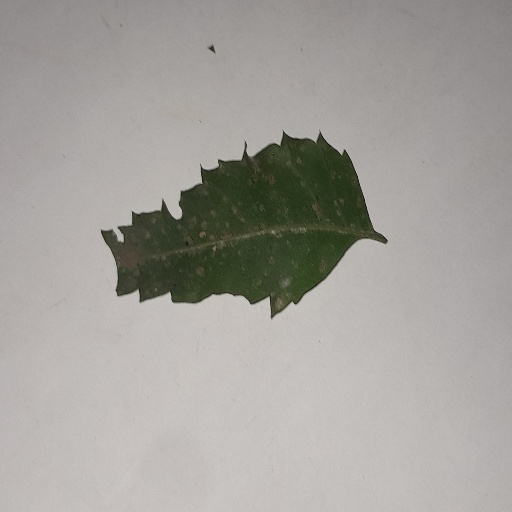
Species: Neem
Leaf condition: Powdery Mildew